Fakhr al-Din II

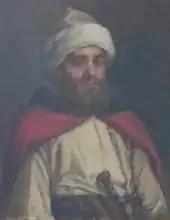
A modern, artistic representation of Fakhr al-Din in the Beiteddine Palace.

Most contemporary descriptions of Fakhr al-Din's appearance note his small stature. He had an olive complexion, a ruddy face, and black eyes, described as "brilliant" by Eugène Roger, a Nazareth-based Franciscan who served as Fakhr al-Din's physician in 1632–1633. His practical court historian, Ahmad al-Khalidi, referred to him as , roughly translating as 'one with a kind face'. The French consul in Sidon and traveler Chevalier d'Arvieux commented on his appearance: